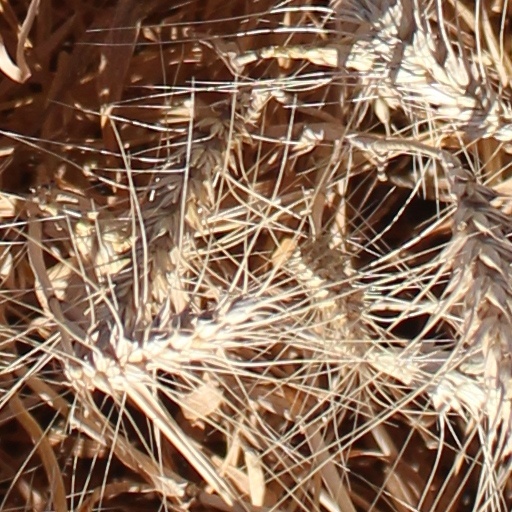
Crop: wheat